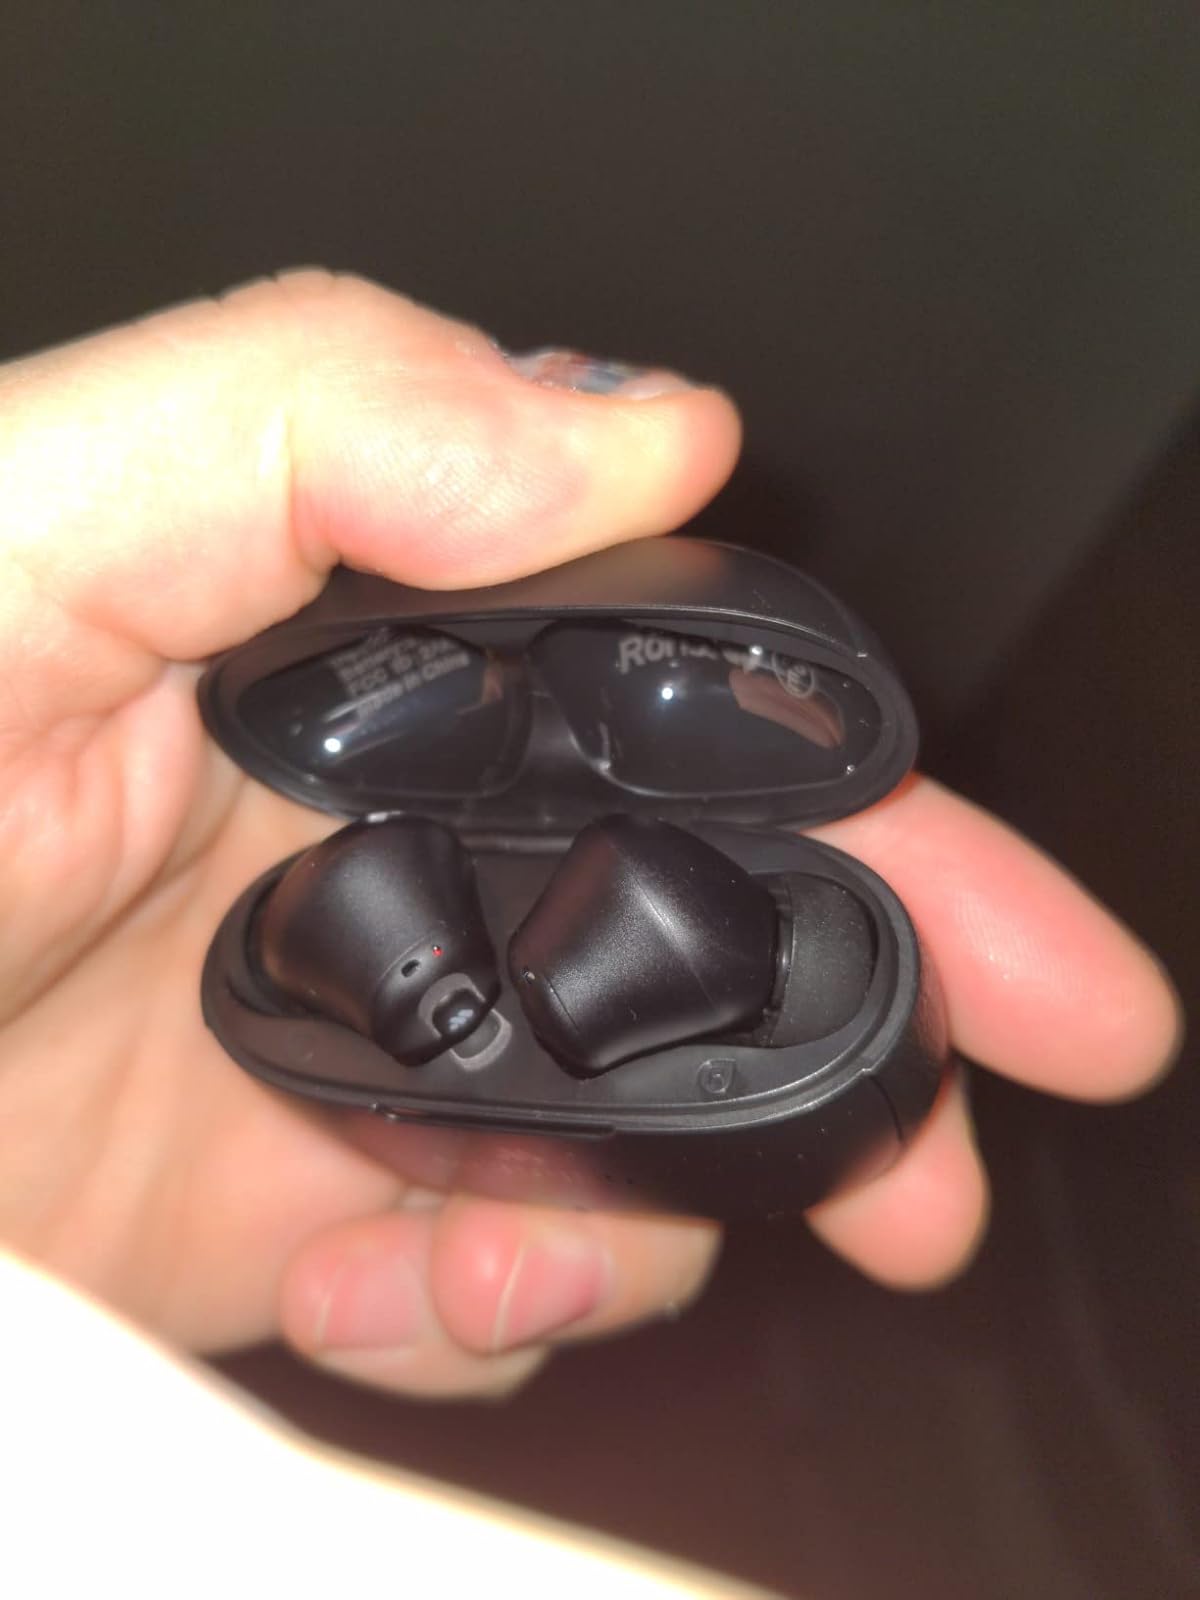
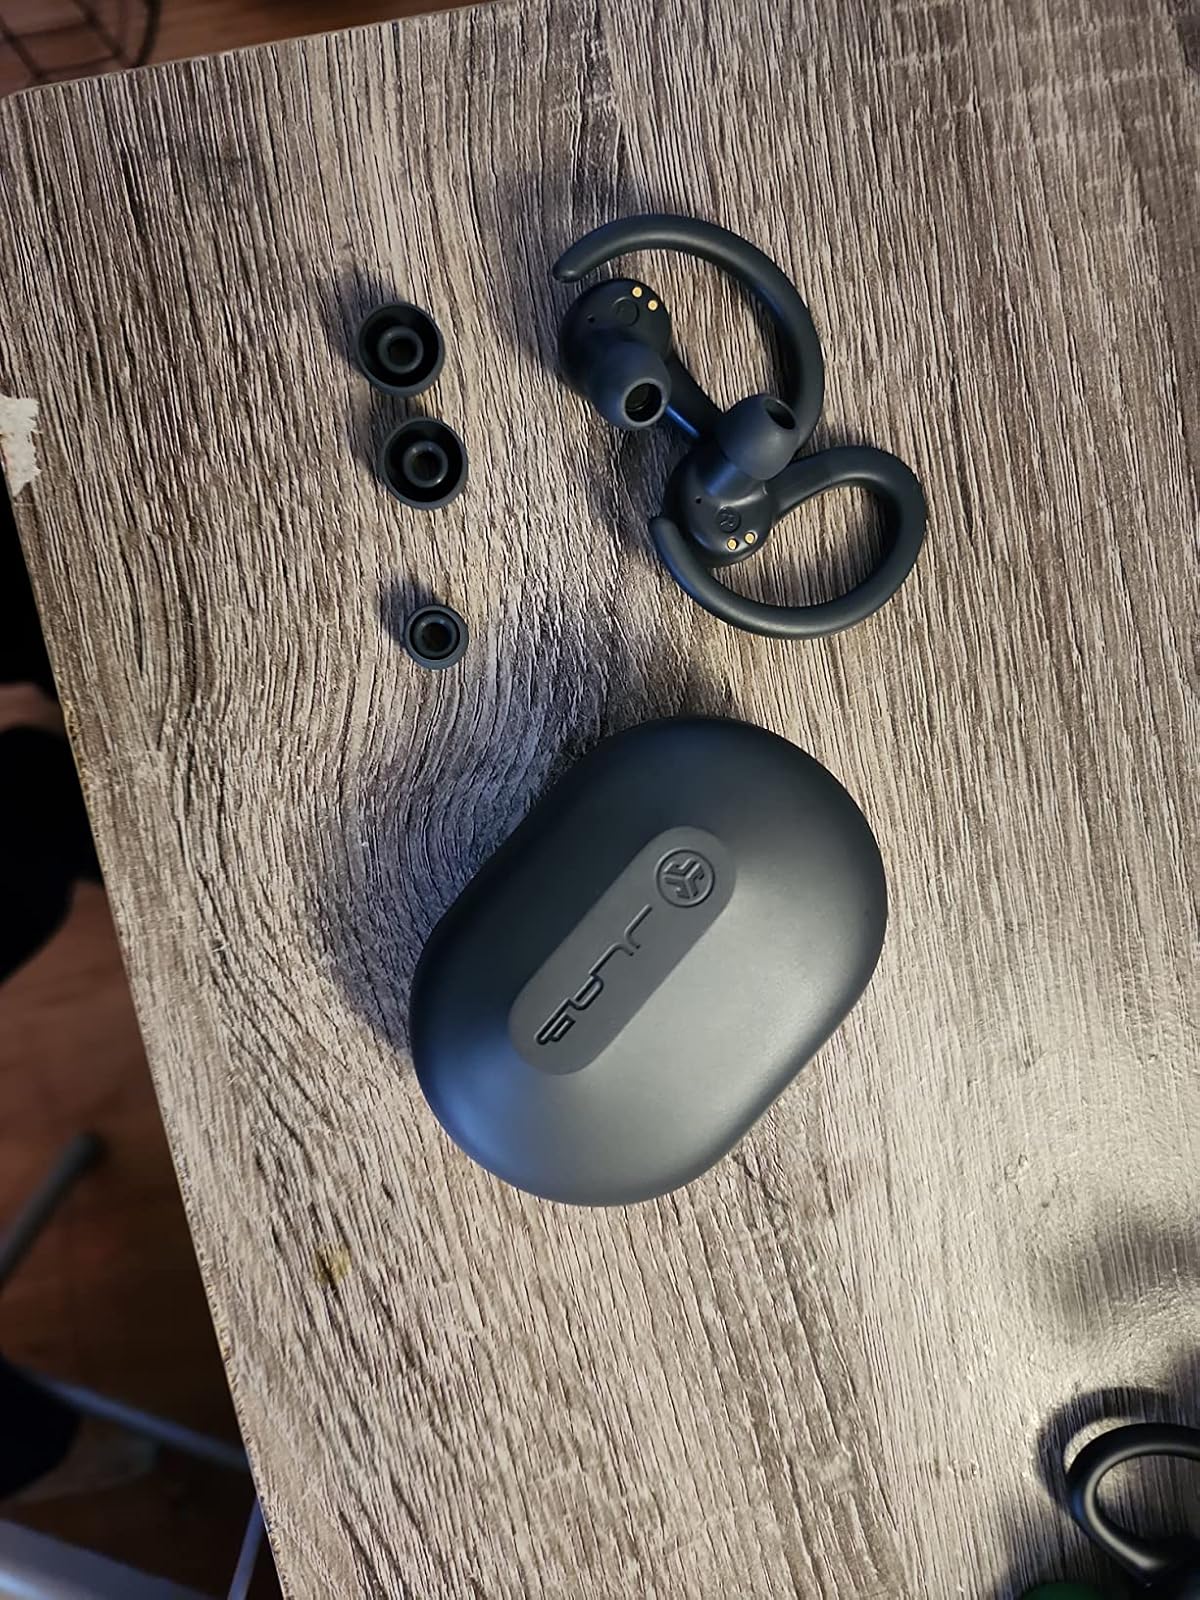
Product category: earbuds
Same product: no